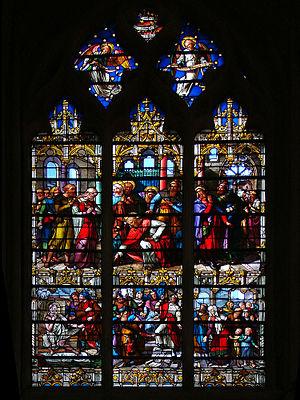
Notre-Dame de Senlis, Oise, Picardie, France.
La cathédrale Notre-Dame de Senlis est une cathédrale catholique romaine d'architecture gothique. C'est un monument situé dans le département de l’Oise à Senlis. La cathédrale a été le siège de l’ancien évêché de Senlis, aboli par le Concordat de 1801. Son territoire fut alors réuni au diocèse de Beauvais.